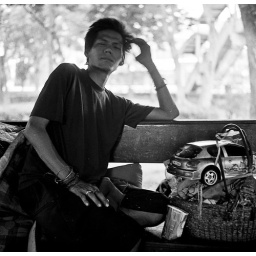
street person on bench in park - bangkok, city of angels